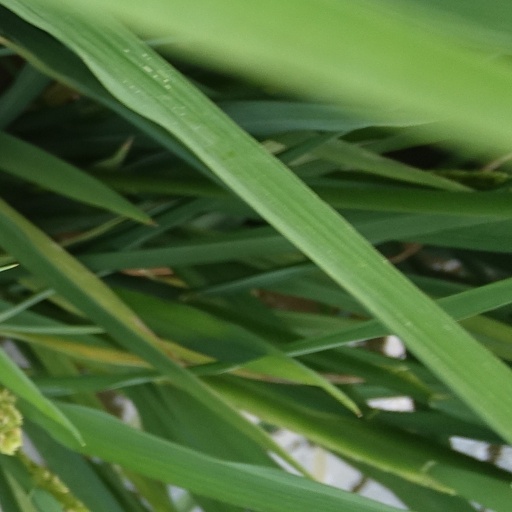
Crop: rice